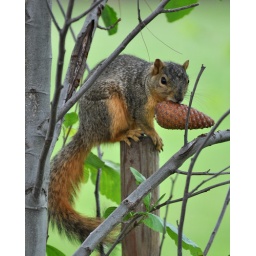
I just this guy was just too cute with the pine cone in his mouth.